Budae-jjigae

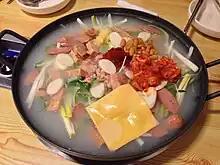
Ingredients, seasoning paste, and stock in pot before boiling

The dish is based on a stock or soup base, which can be either vegan or made with animal products. Seasoning paste is also used and usually contains and other flavorants such as soy sauce and sugar. Chopped ingredients and noodles are then added to the stock, with variability on whether the noodles are added before or after the liquid comes to a boil.